Question: Please indicate a possible affordance area of the throw_frisbee that can be used for throwing
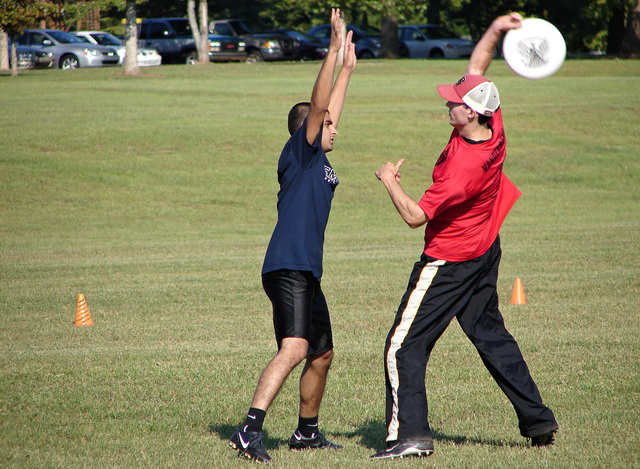
Answer: [499.5, 14, 569.5, 78]